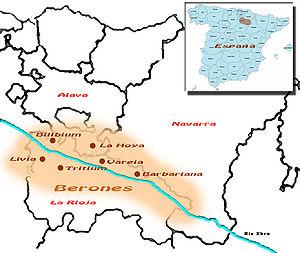
Le terme de Celtibères se réfère généralement aux tribus celtiques ou « celtisées » de la péninsule Ibérique. Ils sont nommés ainsi par les géographes grecs. Ces peuples celtibères habitaient à l'ouest des Monts ibériques. Les Romains les considéraient comme un mélange de Celtes et d'Ibères, mais en les différenciant ainsi de leurs voisins, c'est-à-dire des Celtes du plateau et des Ibères de la côte.